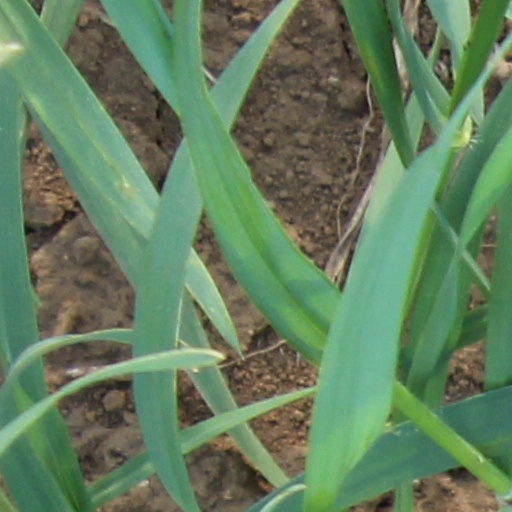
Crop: wheat